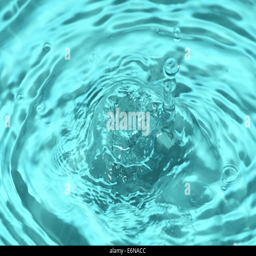
water splash with a drop of water flying from above